Albert Mayer (planner)

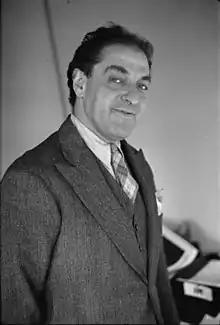
Mayer photographed by Carl Mydans, 1936

Albert Mayer (December 29, 1897 – October 14, 1981) was an American planner and architect. He is well known for his contribution to American new town development and his innovative planning work in India, including the master plan of Chandigarh, the new capital of the Indian Punjab. Mayer practiced as an architect in New York City post-1935, as an engineer stationed in India for the U.S. Army during World War II, and a planner and consultant after the war.